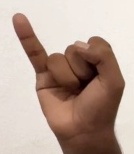
ASL sign: I